Jupiter and Antiope (Watteau)

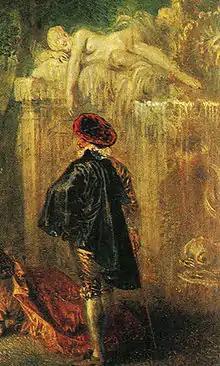
Detail from "The Elysian Fields", c.1719

In parallel with this series, Watteau produced a range of other paintings, which dealt with the theme of the mythological nude in this same oval format which was at that time unusual. At first he painted a number of historical images in the classical format, following Italian and Netherlandish classics, after which he next created "Jupiter and Antiope", the seasons and three further seasons in the oval format: another "Autumn", "Venus Disarming Amor" and the "Morning Toilette".